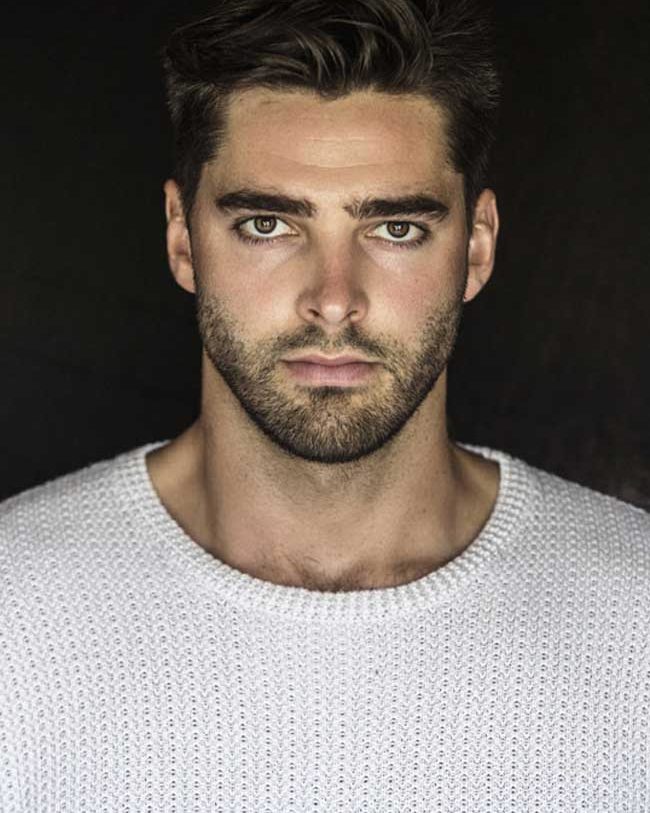
Gender: men